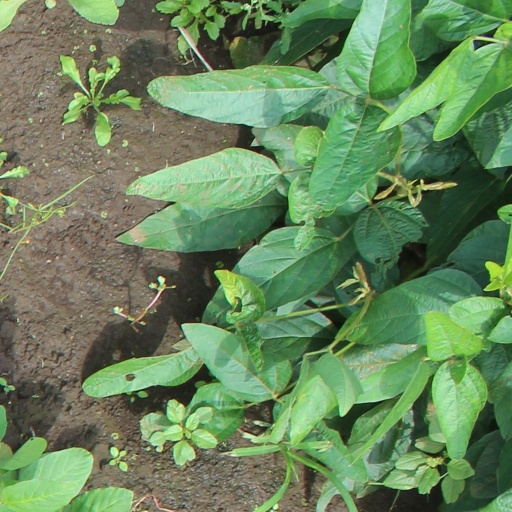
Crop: soybean